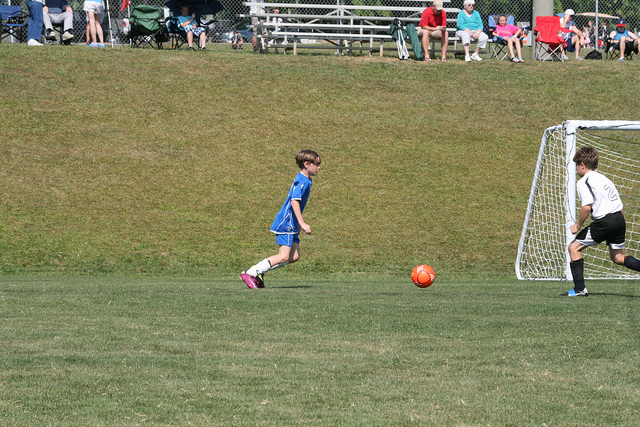
một vài đứa trẻ đang chơi với bóng ngoài sân